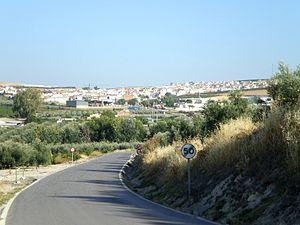
Moriles est une commune de la communauté autonome d'Andalousie, dans la province de Cordoue, en Espagne.